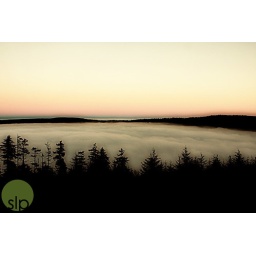
high at the top of the mountain chain -- clouds hanging out below the treetops.